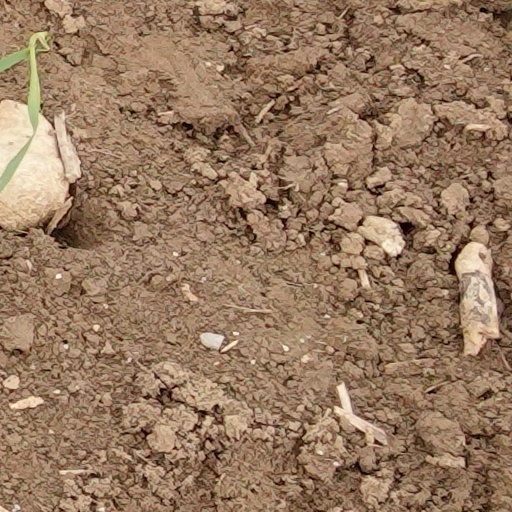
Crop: wheat